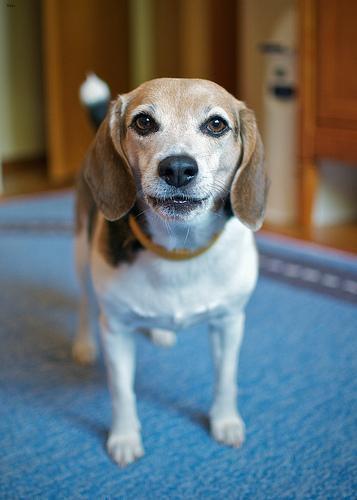
beagle